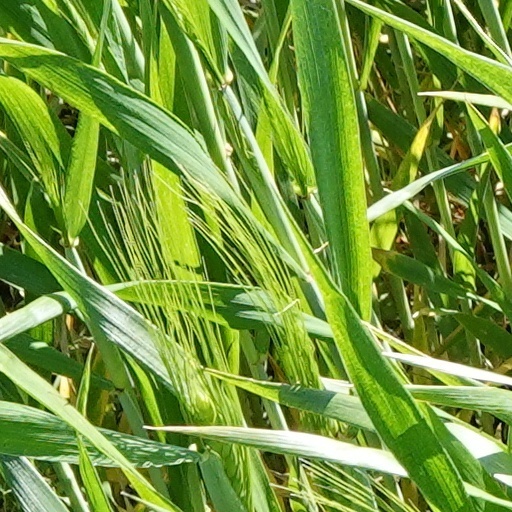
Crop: wheat